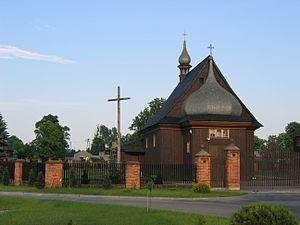
Plecka Dąbrowa est un village de la gmina de Bedlno, du powiat de Kutno, dans la voïvodie de Łódź, situé dans le centre de la Pologne.